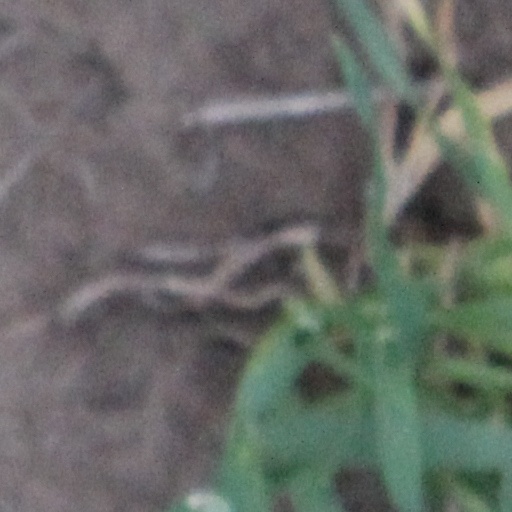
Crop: wheat